Asperoris

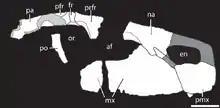
Restored skull

Like most archosauriforms from the Manda Beds, "Asperoris" is known from very fragmentary remains. NHMUK PV R36615 is distinguished from some other archosauriform material in the beds by the lack of a depression called an antorbital fossa on the surfaces of its maxilla and premaxilla. Although it can not be directly compared with "Stagonosuchus", "Hypselorhachis", "Nyasasaurus", "Teleocrater" and an unnamed suchian, its inferred phylogenetic position is not consistent with it belonging to any of these taxa. The total length of the skull is estimated to have been in length. A unique characteristic or autapomorphy of "Asperoris" is the rough texture of its skull bones, particularly the frontal. The skull roof of "Asperoris" is relatively thick compared to those of other archosauriforms and its antorbital fenestra, a hole in the side of the skull in front of the eye socket, is relatively narrow.